Independence Day (Malta)

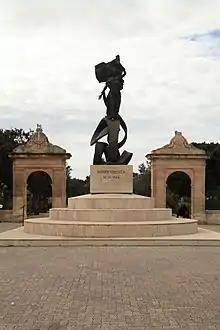
Independence Monument representing Malta liberating herself from shackles of the past while holding onto the national flag

Malta has been an area of interest, for its strategic location in the Mediterranean Sea, since classical times. The island allowed for great international trade and a militarily strategic location, the island was wonderful for navies to stop and rest and it was a great base for military assaults from the air and the sea. The island's longest ruler was the Knights of St. John, who controlled the island for 250 years. The Knights lost their control of the island after an invasion by French forces led by Napoleon. Napoleon's fleet was en route to invade Egypt and beyond, but needed a place to rest beforehand. Malta refused Napoleon's request to harbour at its islands, but he was not going to let his invasion fail at the fault of the small island-state so he invaded and seized control of the island. While Malta might have been taken through force, the French did not treat them wrongly. France established many reforms that reflected that of the French Revolution, such as ending the remaining feudalistic policies, building and founding many schools, and abolishing slavery. Despite this, the people of Malta saw those policies as excessive for the locals were "largely dominated by [and loyal to] two institutions: the aristocracy and the Church." The Maltese people revolted against the French in response to the policies enacted by France in the occupation of 1799. The French had also been plundering art and national treasures belonging to Malta and taking them back to France, such as the sword belonging to Grandmaster Jean Parisot de la Vallette. During this time, the French had been at war with the British, hence why Napoleon was headed for British-owned Egypt. So when the Maltese resistance attempted to retake their capital of Valletta and failed, they turned to Britain for help. Britain accepted Malta's plea for help since France was Britain's nemesis. With famous Admiral Lord Nelson, British forces blockaded the island and took it in 1800. Britain incorporated Malta into their empire, and in 1869, Malta would become famous for its use as a halfway stop between British Gibraltar and the newly opened Suez Canal. The island would then be built up as a fortress and made into the home the British Mediterranean fleet.